Manchester, Washington

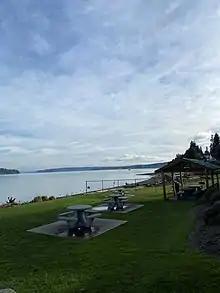
Pomeroy Park in Manchester, featuring picnic tables and shelter as well as a small public beach area.

Manchester is located in southeastern Kitsap County at (47.552305, -122.549984). It is on the west side of Puget Sound from Rich Passage in the north to Yukon Harbor in the south. Manchester is east of Port Orchard, the Kitsap county seat. Manchester State Park is to the north, just outside the CDP area.